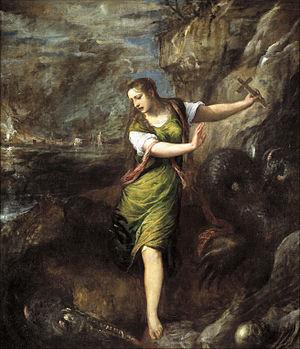
Sainte Marguerite et le dragon est un tableau du Titien illustrant la légende de Marguerite d'Antioche. Deux versions en sont authentifiées et une troisième est d'attribution discutée.